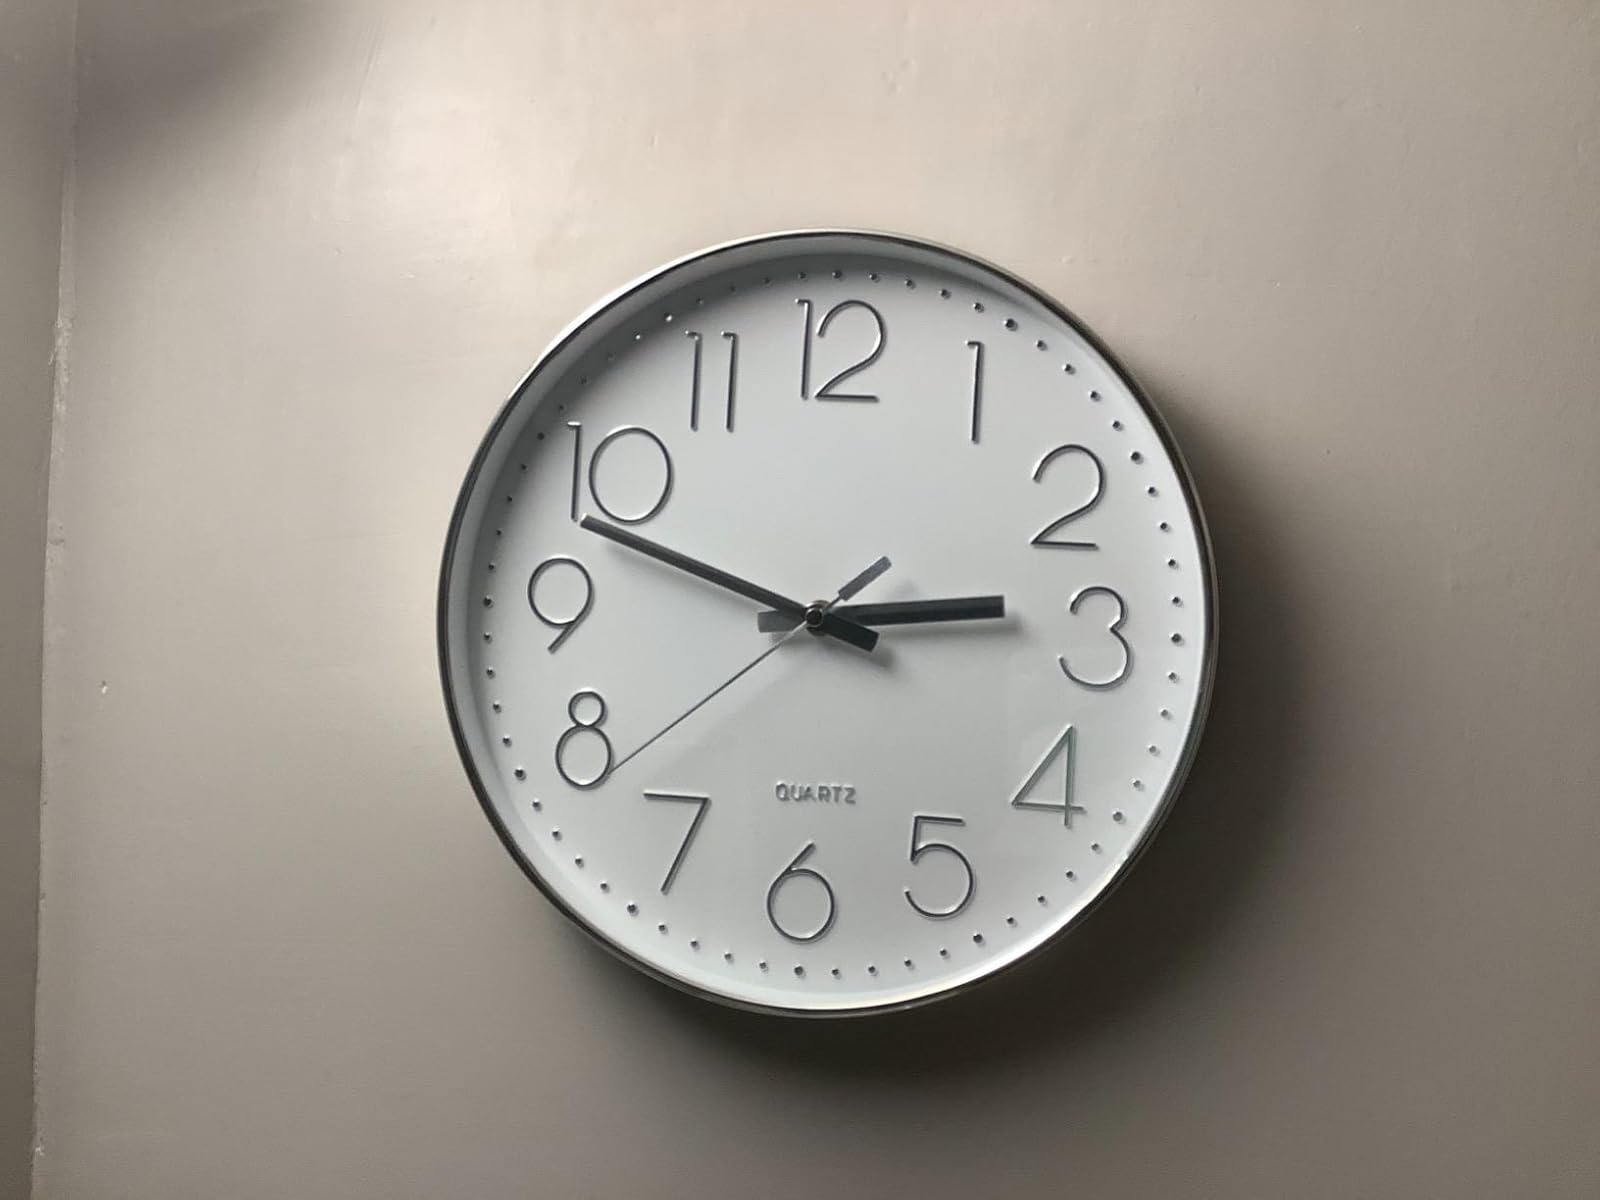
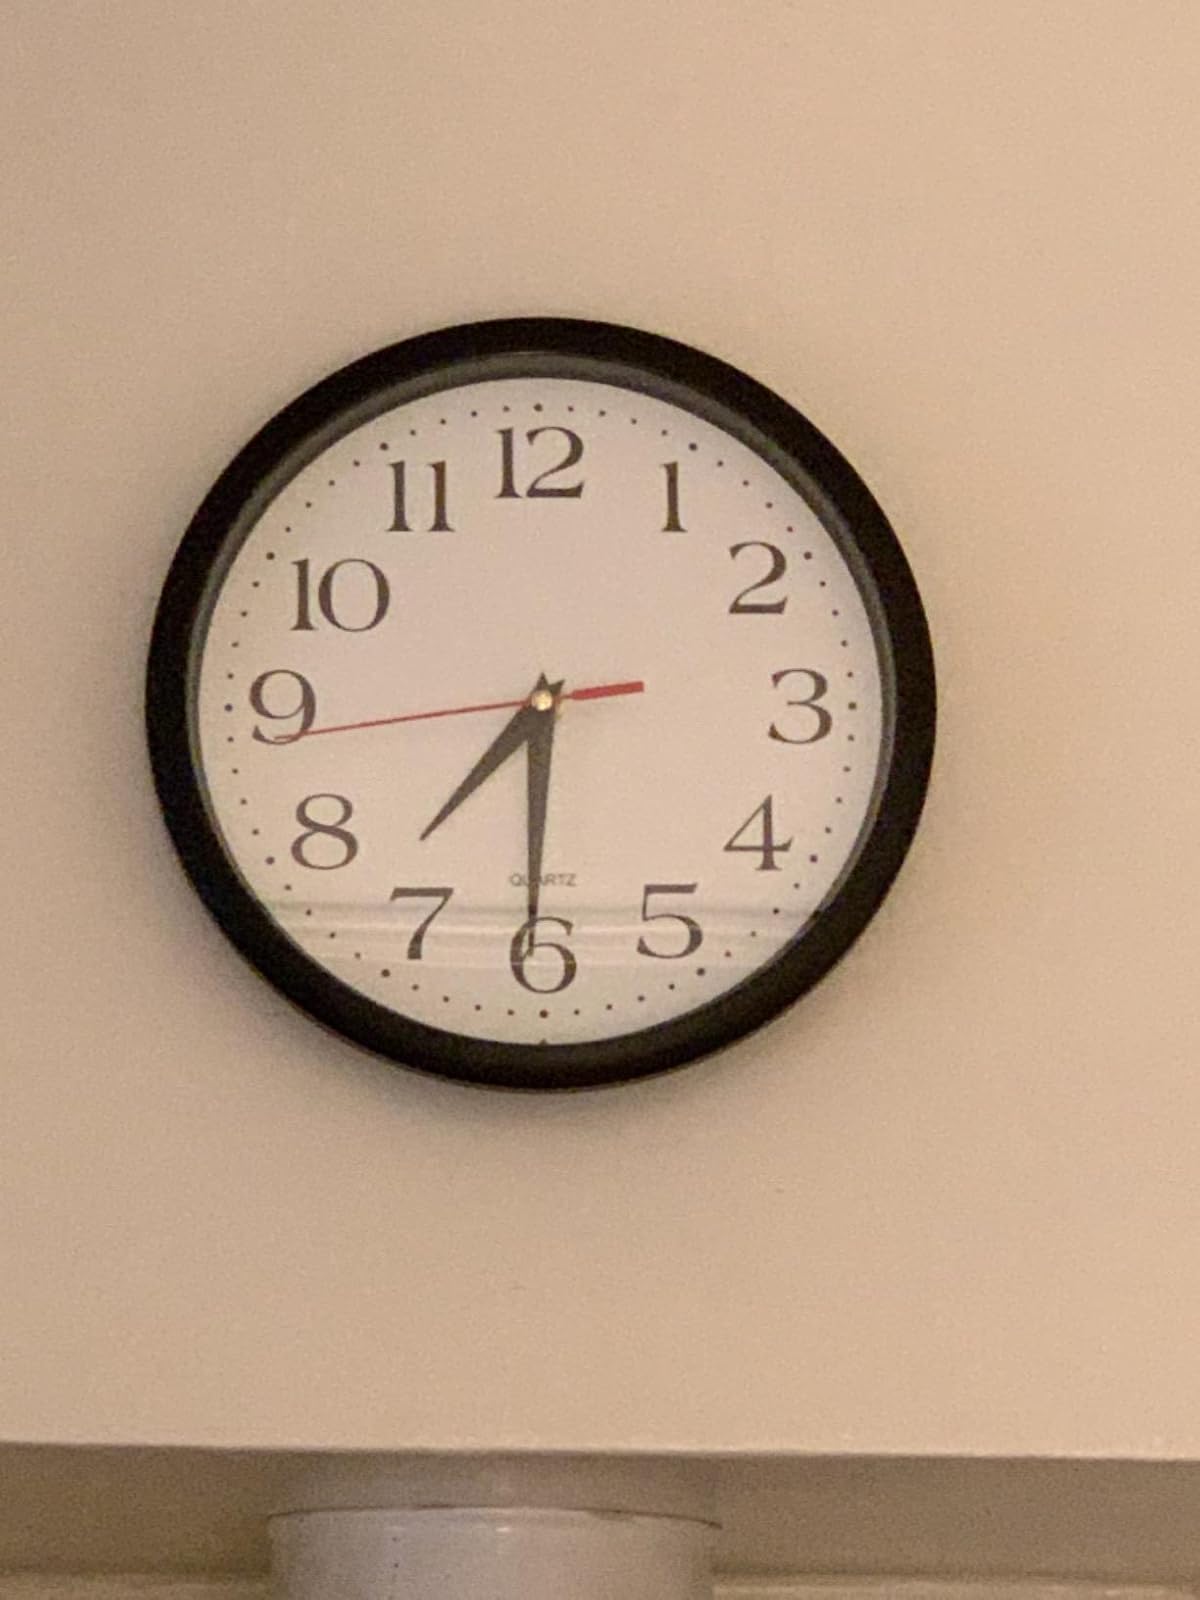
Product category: clock
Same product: no